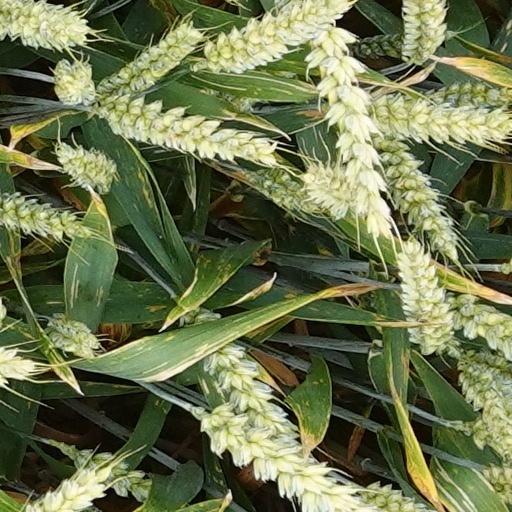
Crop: wheat